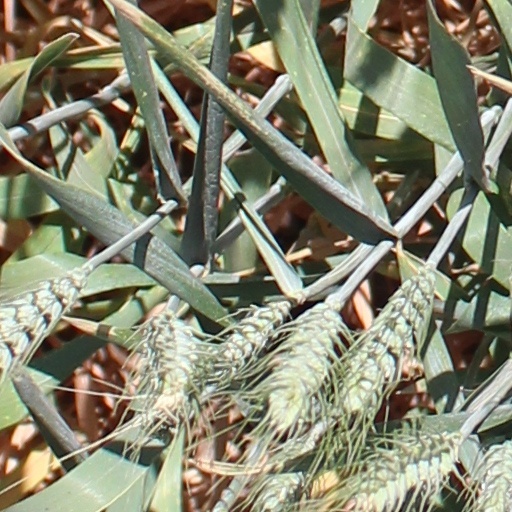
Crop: wheat